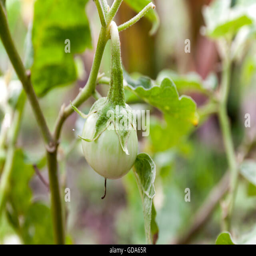
eggplant on branches in the garden